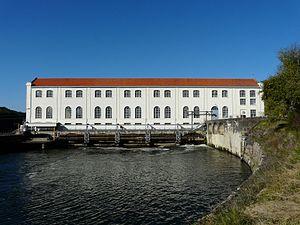
La centrale hydroélectrique de Mauzac, Badefols-sur-Dordogne, Dordogne, France.
Le barrage de Mauzac est situé en France sur la Dordogne, dans le département de la Dordogne, en région Nouvelle-Aquitaine.